Dudu (footballer, born 1939)

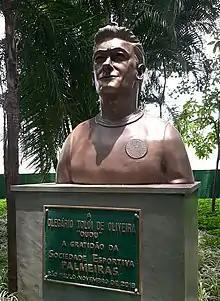
Bust of Dudu at Allianz Parque in São Paulo, Brazil

Olegário Tolóí de Oliveira (7 November 1939 – 28 June 2024), known as Dudu, was a Brazilian footballer who played as a midfielder for Palmeiras from 1964 to 1976. He also had multiple stints as Palmeiras head coach.